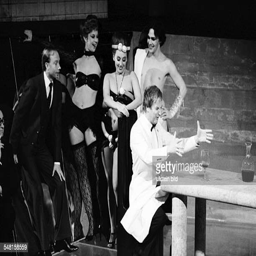
country as comic book character in the play by novelist directed by german city